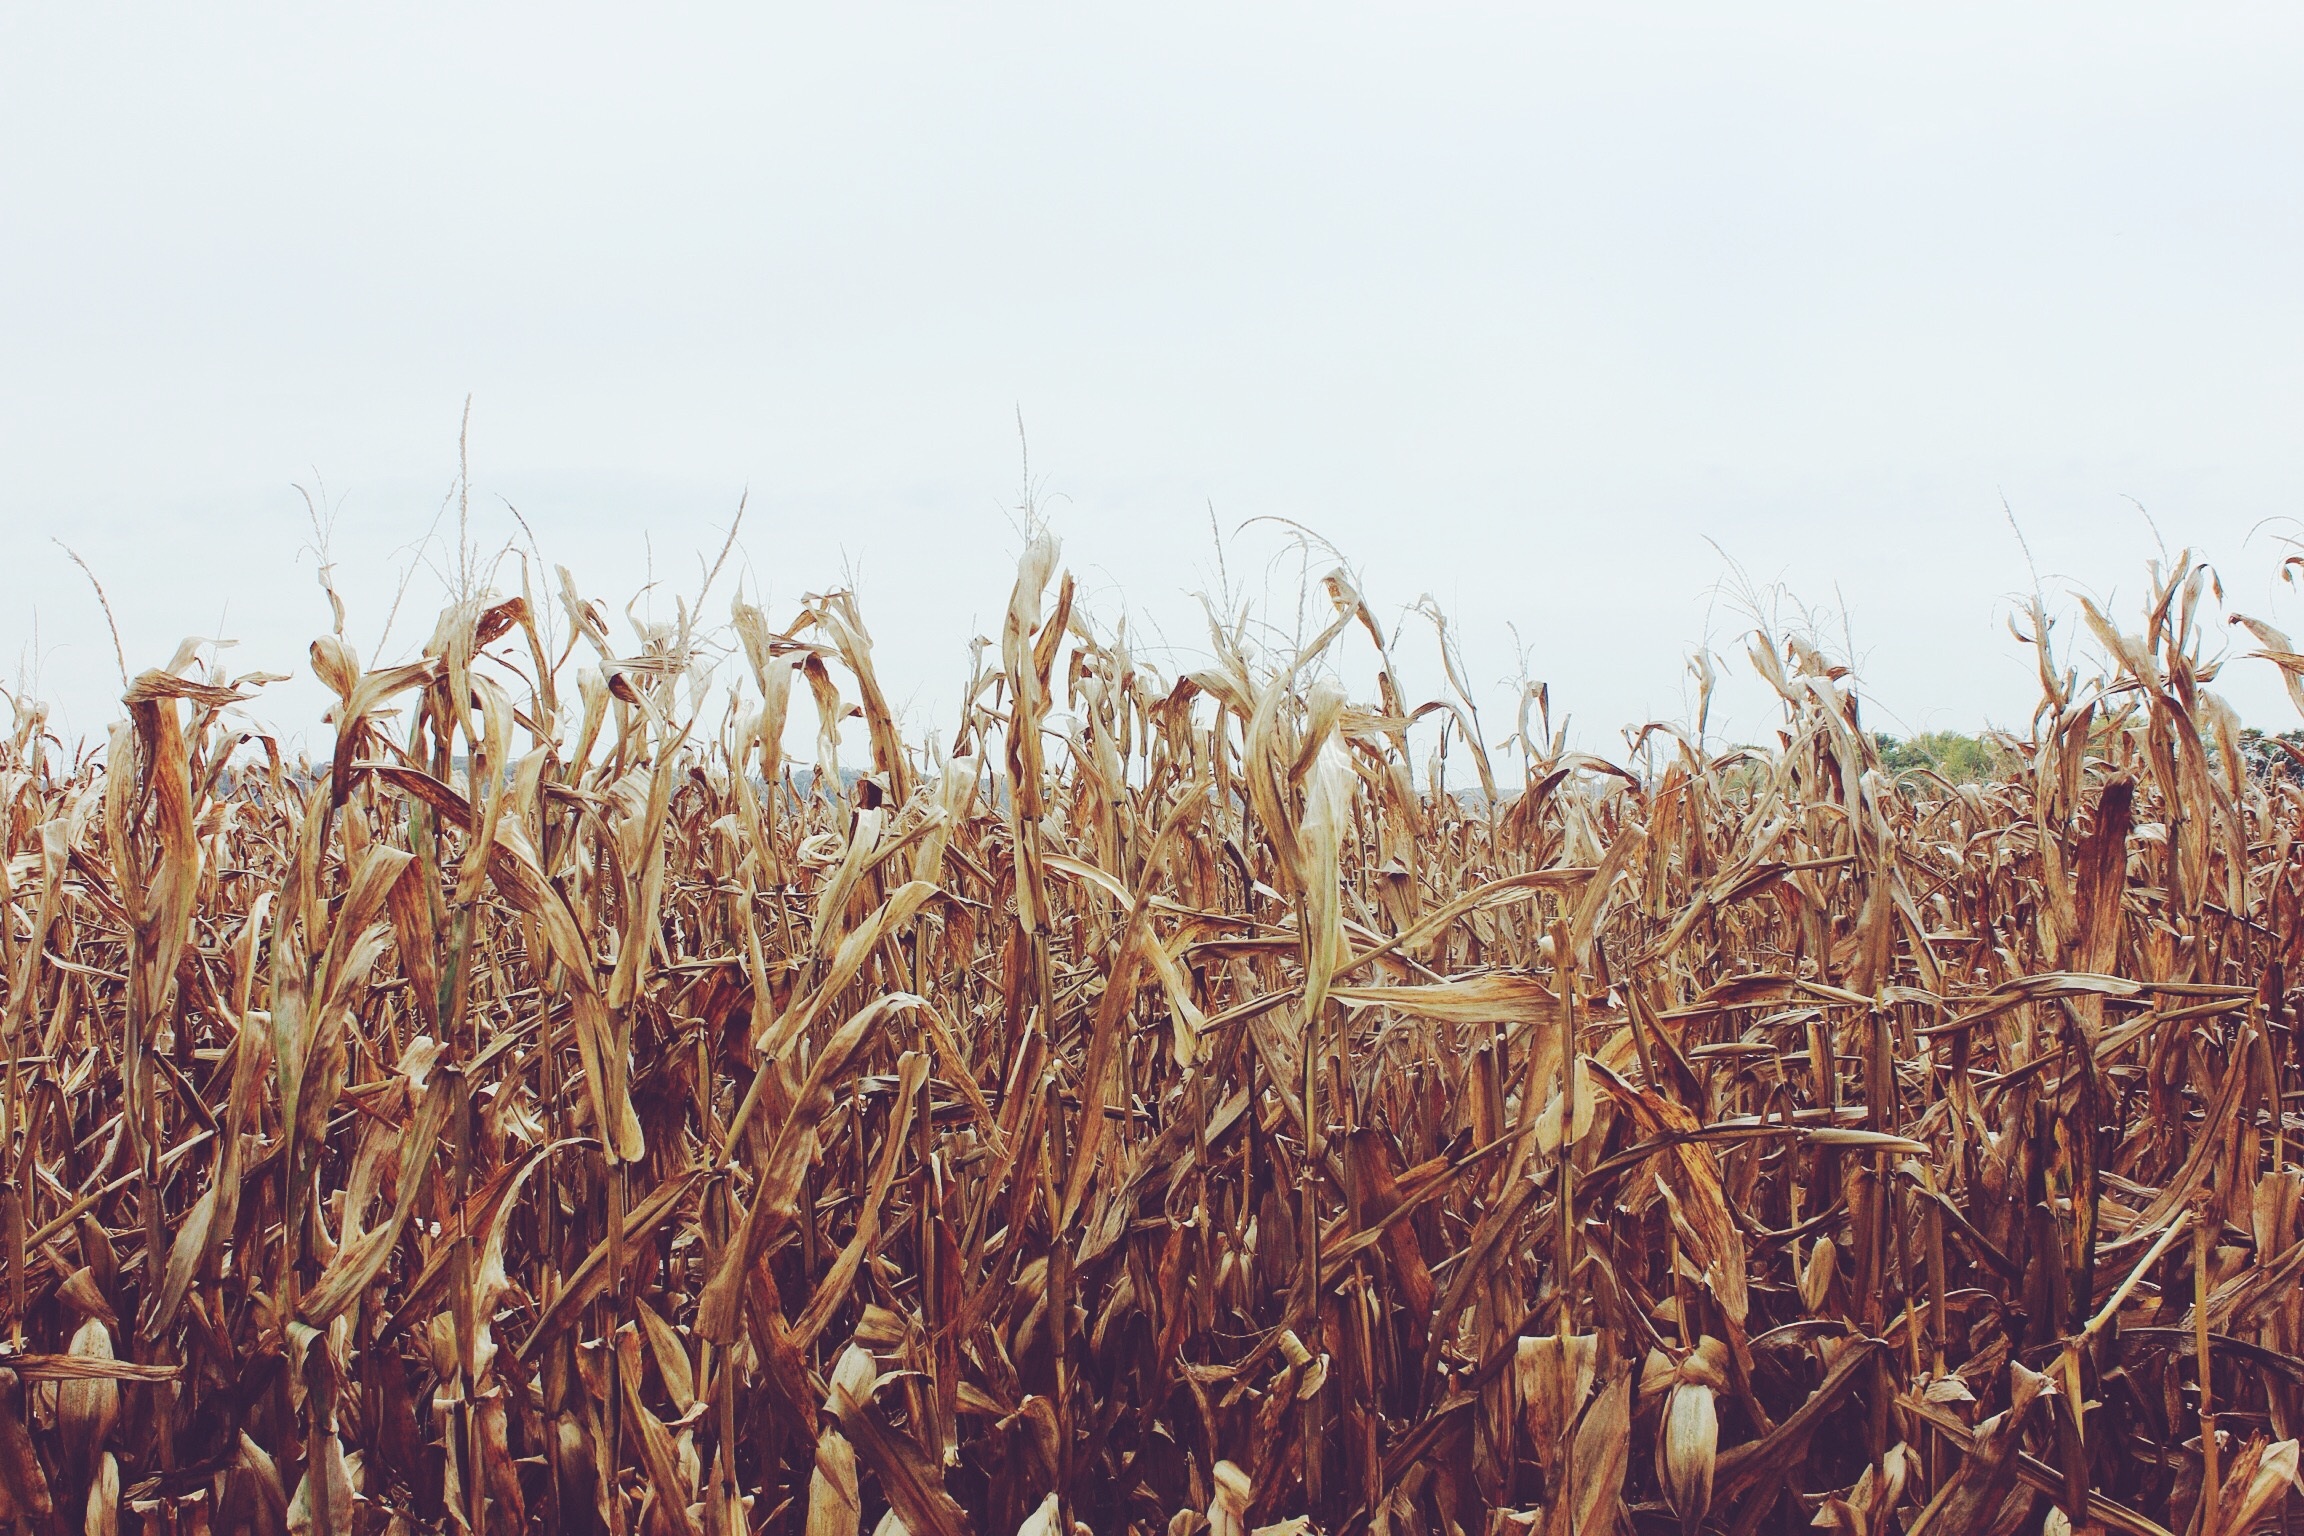
plant, field, wheat, prairie, food, harvest, crop, soil, agriculture, flowering plant, grass family, phragmites